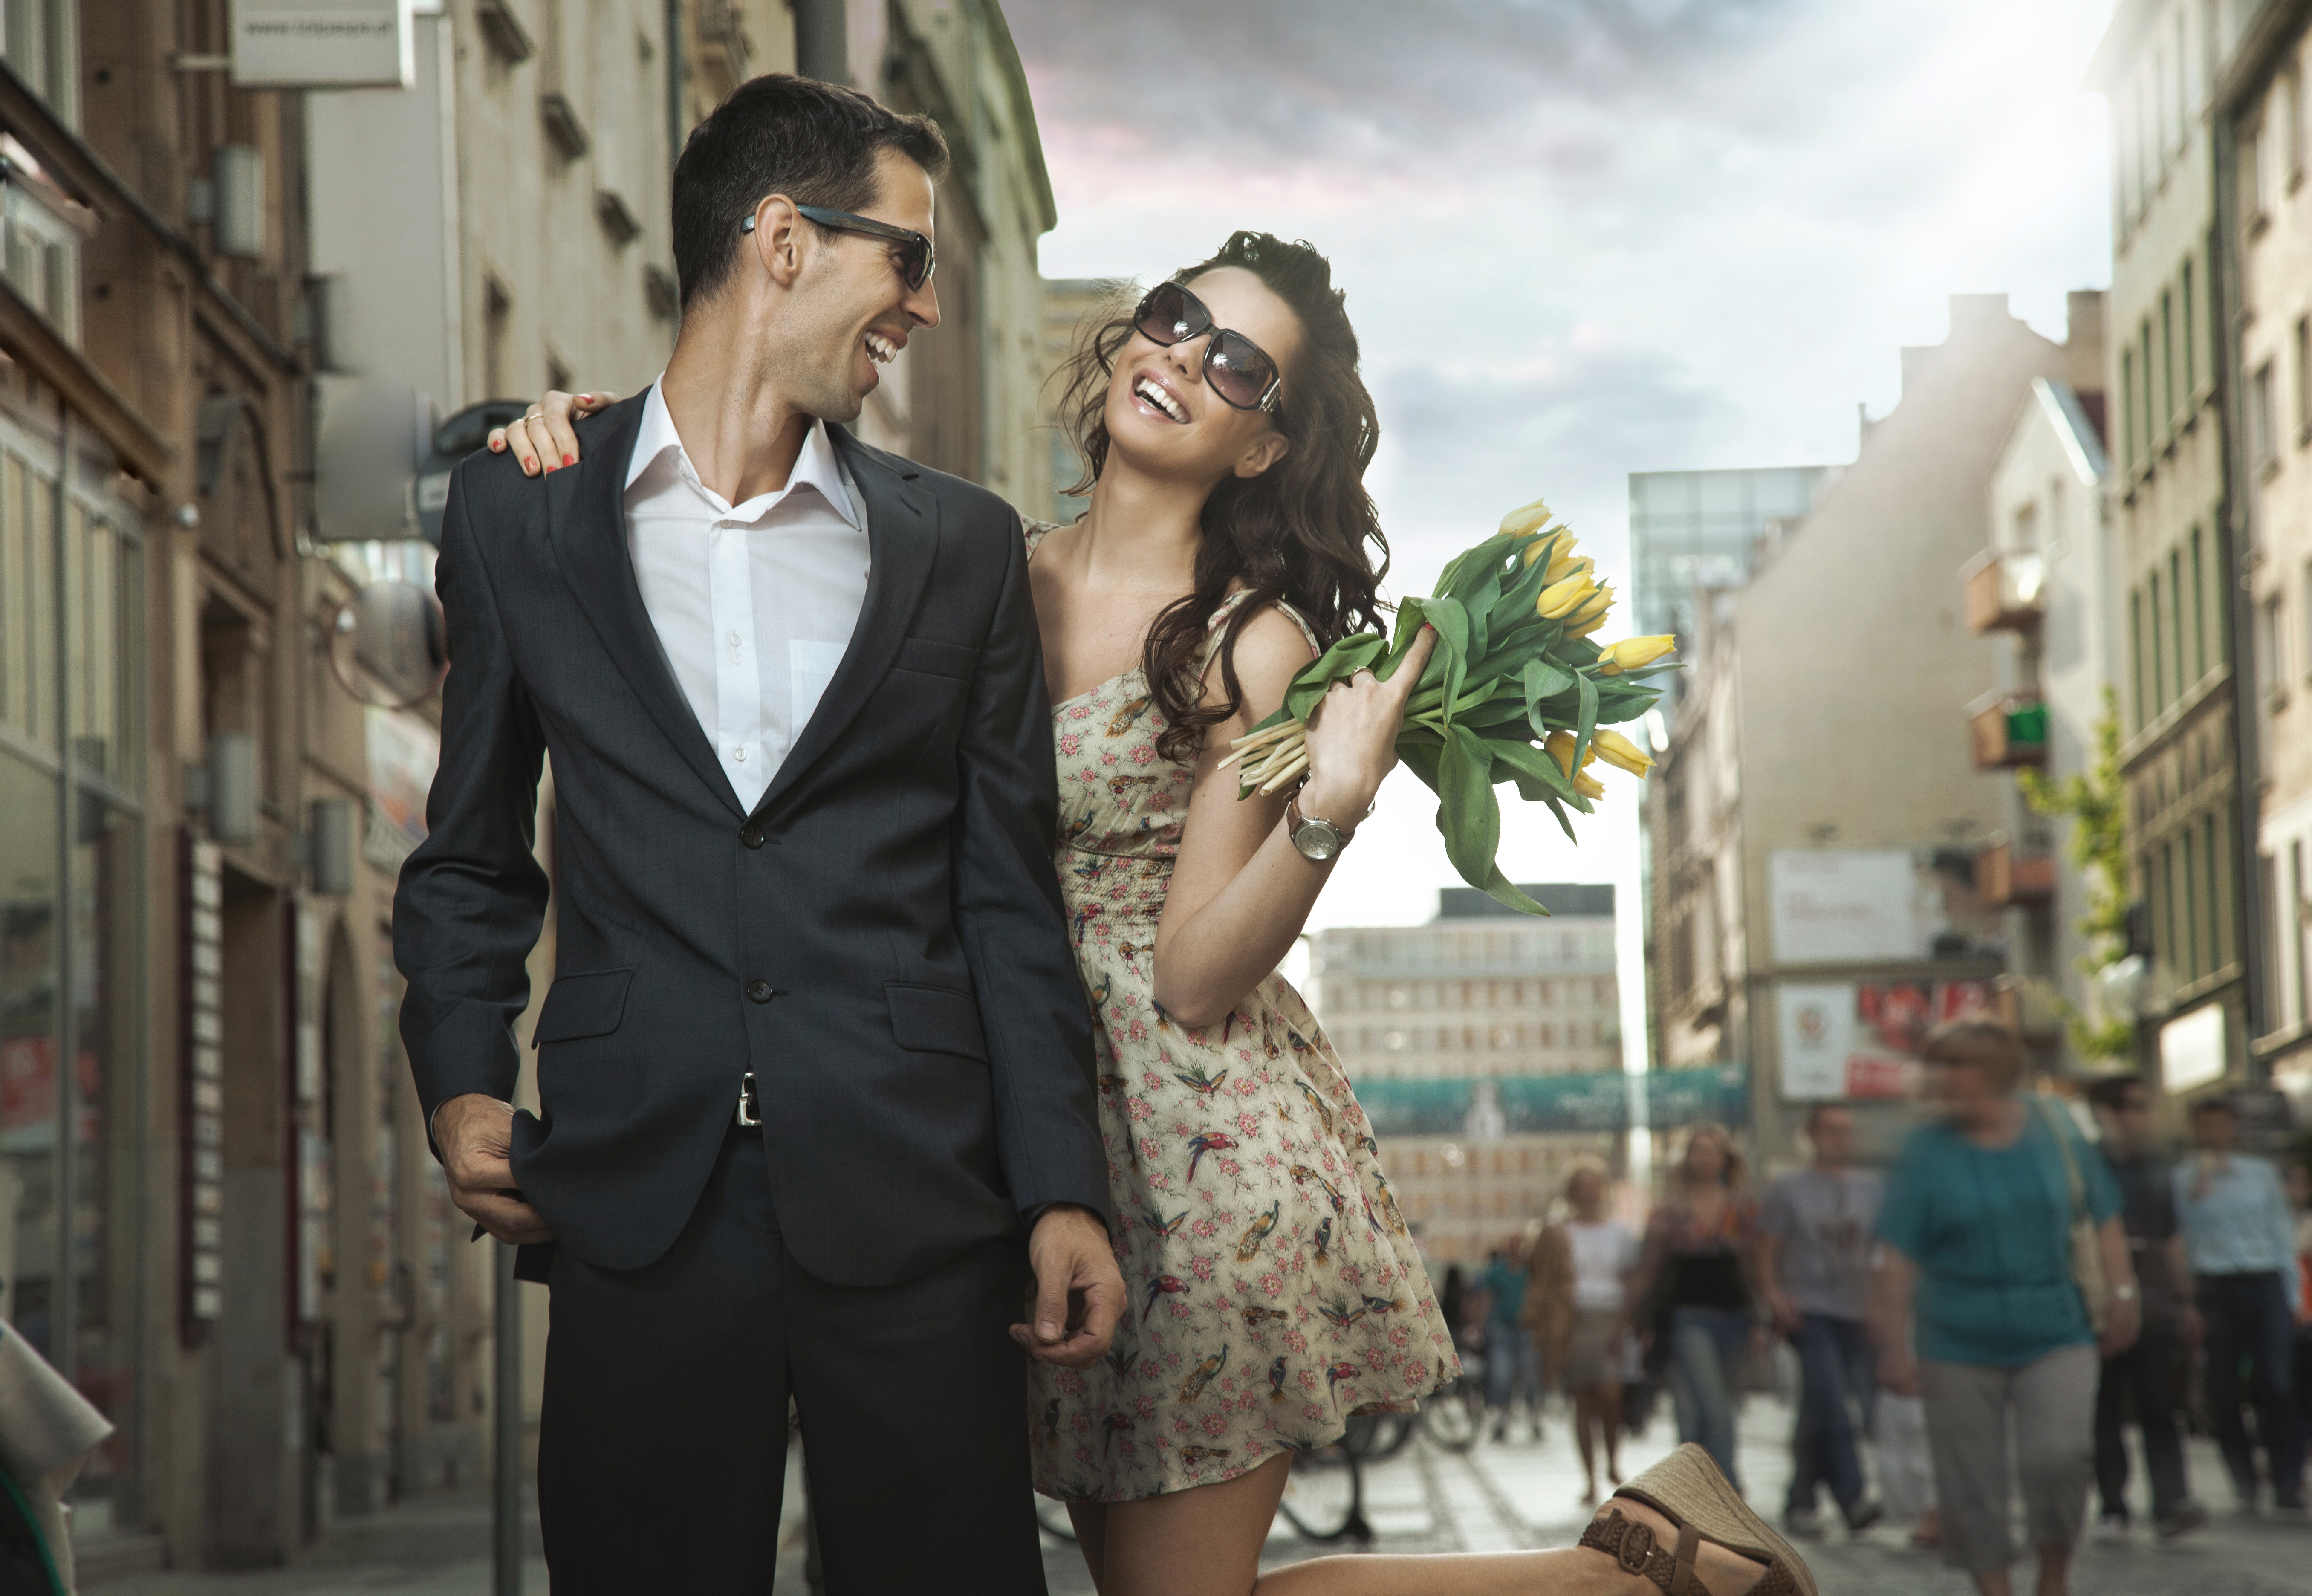
adult, attractive, beautiful, beauty, boy, boyfriend, caucasian, cheerful, city, couple, date, elegant, female, flowers, friend, friendship, fun, girl, girlfriend, handsome, happiness, happy, healthy, holiday, leisure, life, lifestyle, love, male, man, marriage, outdoor, outside, people, person, pretty, romance, romantic, smile, suit, summer, sunglasses, together, town, two, urban, vacation, walk, woman, young, trousers, coat, shirt, photograph, outerwear, formal wear, dress, collar, fashion, Suit trousers, bag, street fashion, day dress, flower arranging, fashion design, ceremony, apartment, floral design, One piece garment, floristry, cocktail dress, cut flowers